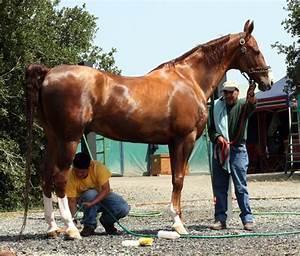
horse